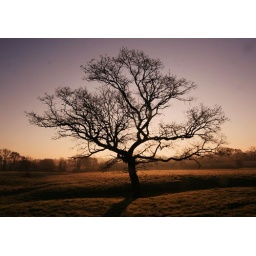
This lonely oak stands in what was an old river bed